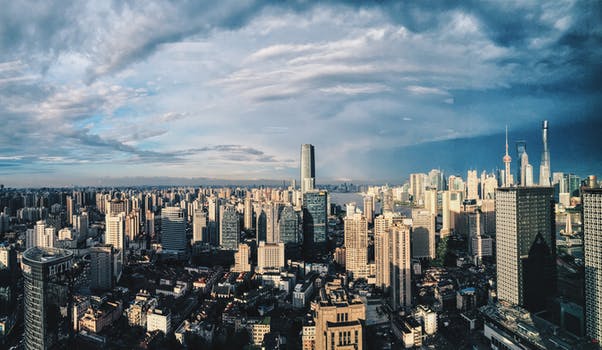
Label: No Watermark